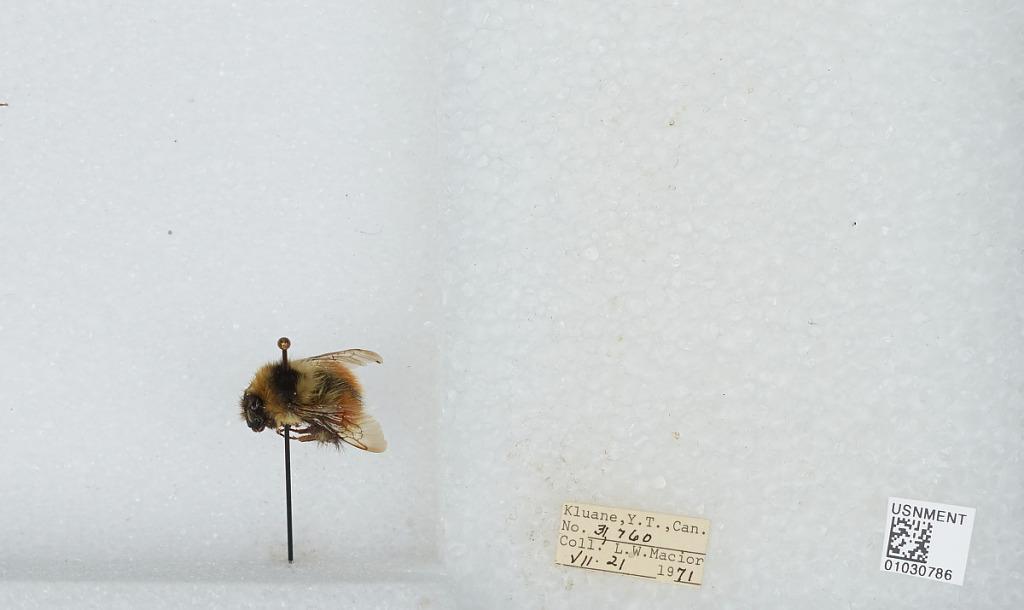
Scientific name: Bombus (Pyrobombus) sylvicola Kirby
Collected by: L. Macior
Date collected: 1971-7-21
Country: Canada
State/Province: Yukon Territory
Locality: Kluane
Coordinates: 60.75, -139.5